Ferrari 308 GTB/GTS

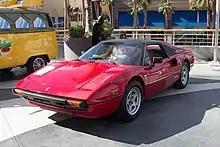
Ferrari 308 GTSi from "Magnum, P.I."

Both outside and inside the 208 Turbo was almost identical to the contemporary 308 Quattrovalvole. It could be recognized by NACA ducts in front of the rear wheel well openings and "turbo" badging on the tail and shrouded exhaust pipes. Extra cooling slots were also added to the lower front spoiler, below the radiator grille. In the rear of the car, additional louvers were added to the engine cover and a cooling vent was placed in the center of the rear bumper, splitting it in two. The deep front spoiler and black roof aileron, optional on the 308, were standard equipment on the 208 Turbo.